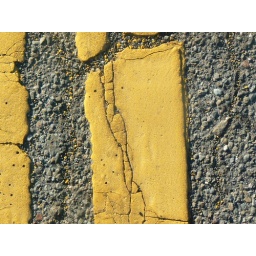
This was when my friend and I were walking in the middle of the road, with no cars passing by...